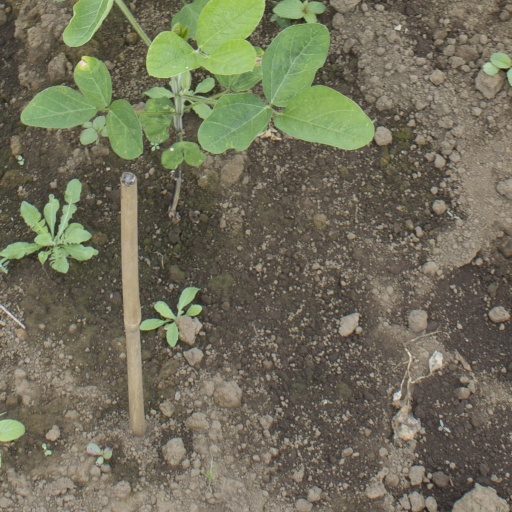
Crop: soybean